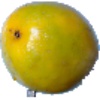
Label: Maracuja 1